Carnegie Free Library of Allegheny

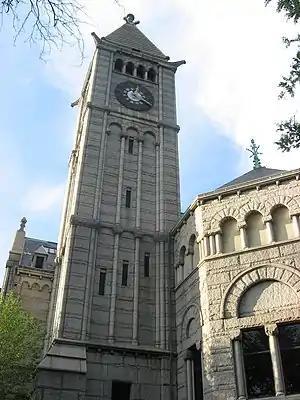

The Carnegie Free Library of Allegheny is situated in the Allegheny Center neighborhood of Pittsburgh, Pennsylvania. It was commissioned in 1886, the first Carnegie library to be commissioned in the United States. Donated to the public by entrepreneur Andrew Carnegie, it was built from 1886 to 1890 on a design by John L. Smithmeyer and Paul J. Pelz.